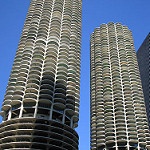
Scene: Outdoor